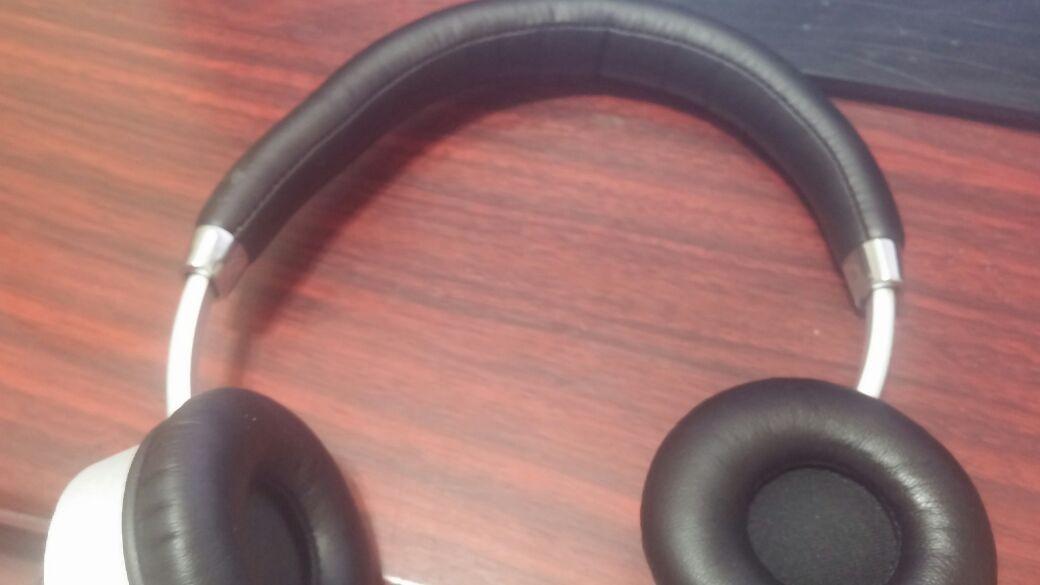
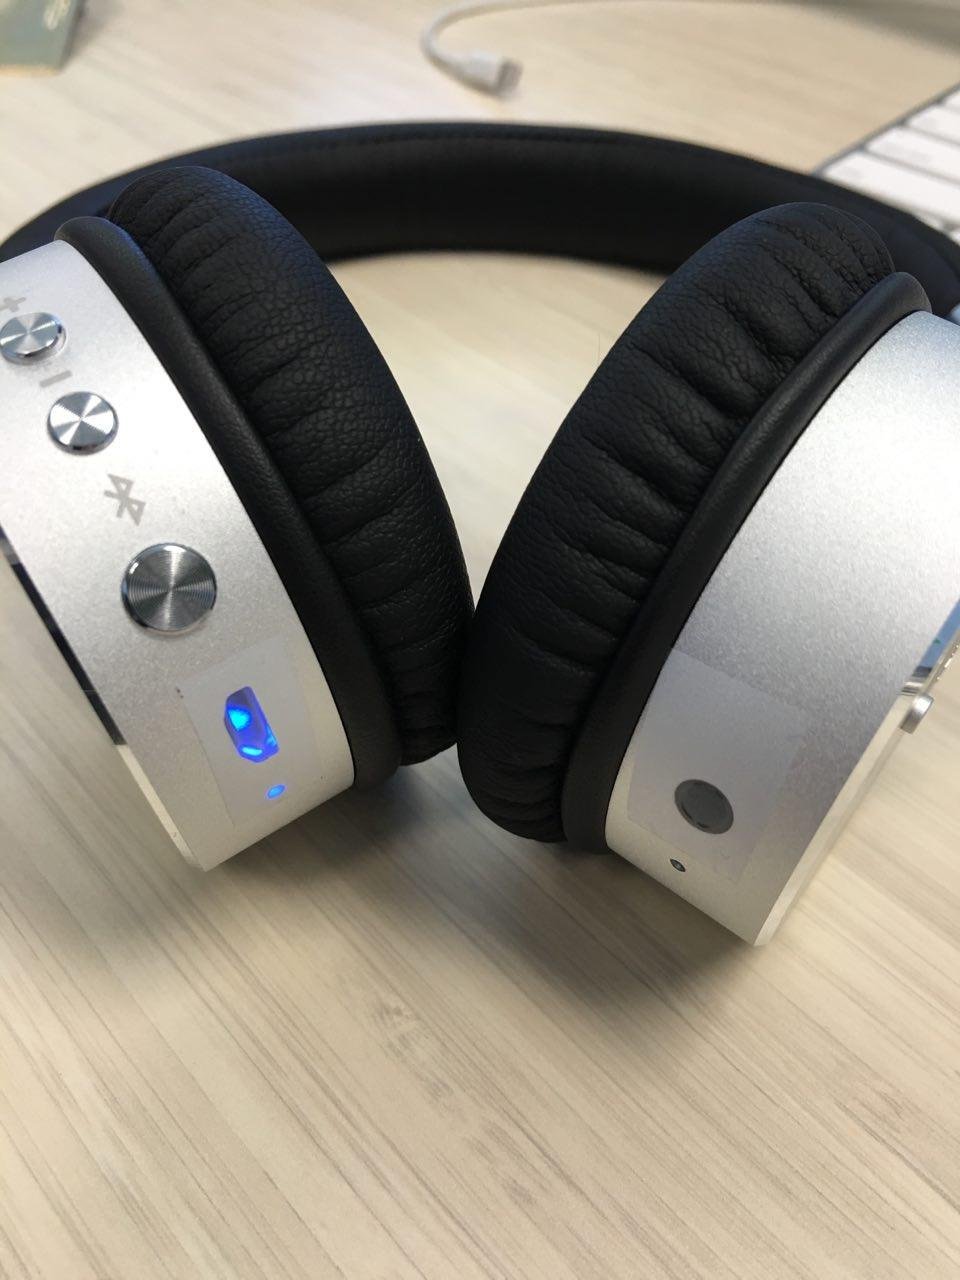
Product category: headphones
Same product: yes